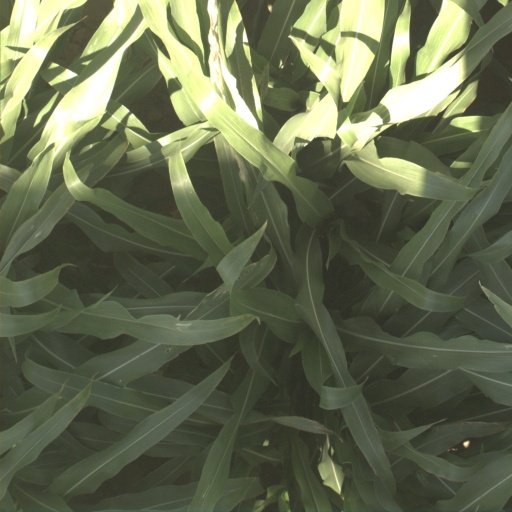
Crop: sorghum